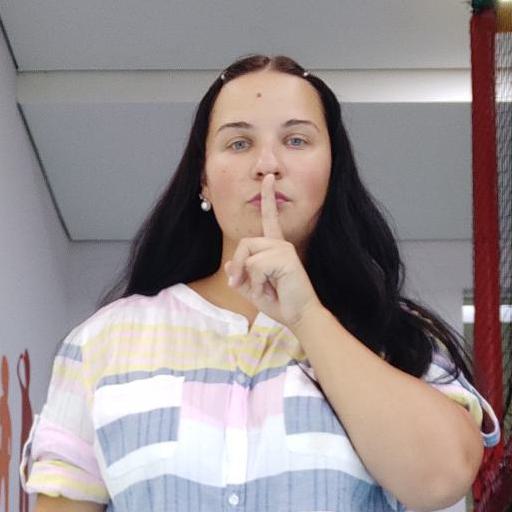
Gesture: mute